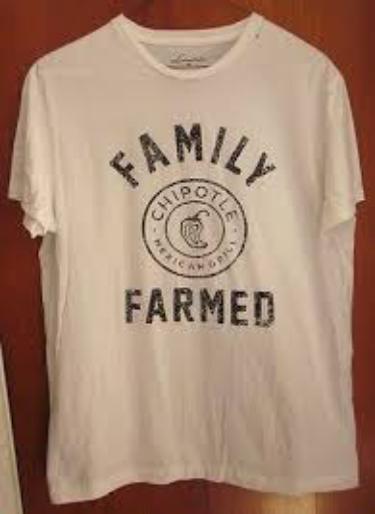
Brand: Chipotle Mexican Grill-1
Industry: Clothes